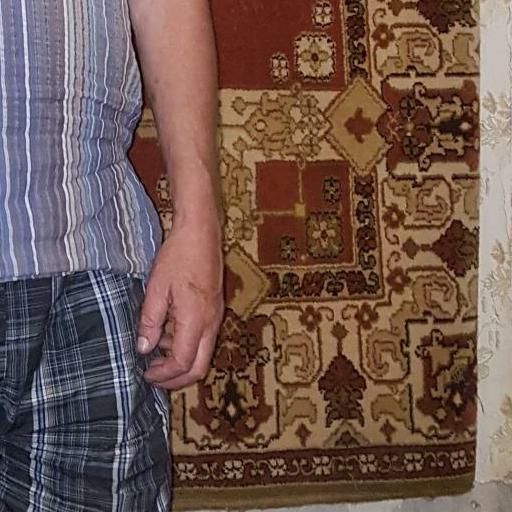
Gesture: no_gesture